A87 autoroute

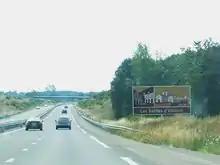
Sign announcing "Les Sables d'Olonne" on the motorway "A87" in Vendée.

The A87 autoroute is a motorway in western France. It connects Angers with the coast and western north–south motorway the A83. It is long.